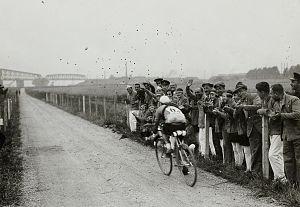
Michele Orecchia est un coureur cycliste italien de l'entre-deux-guerres.